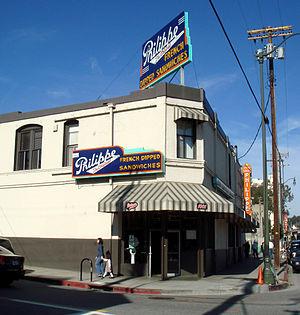
Philippe's, ou Phillippe the Original, est un restaurant américain situé dans le centre-ville de Los Angeles, dans l'État de Californie. Le restaurant, fondé par un immigrant français du nom de Philippe Mathieu, a ouvert ses portes en 1908, ce qui en fait l'un des plus vieux établissement de restauration de la ville de Los Angeles. Le restaurant est, en outre, célèbre pour l'une de ses spécialités dont il se réclame l'inventeur, le « French Dip sandwich », soit un sandwich au bœuf que l'on trempe dans une sauce à base de jus de viande.